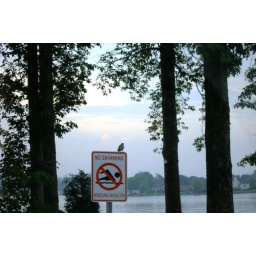
If you look closely you can see little bird on the right of the no swimming sign in front of the lake!